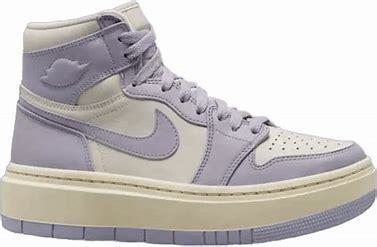
Brand: Jordan
Model: 1 Elevate